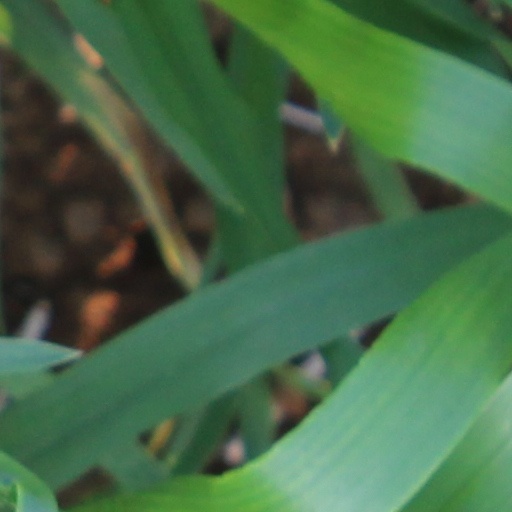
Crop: wheat